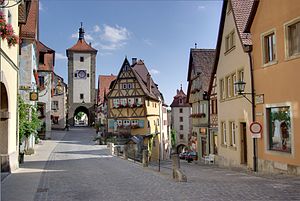
Under a Violet Moon
Inspirationen til albummets omslag kommer fra denne gade.
Under a Violet Moon er det andet studiealbum fra Blackmore's Night. Det blev udgivet 25. maj 1999 og vandt New Age Voice award for bedste vokalalbum dette år.